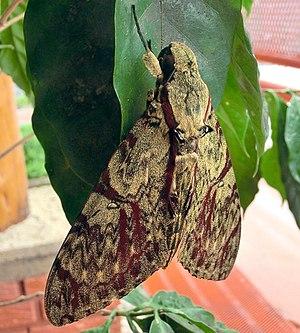
Amphimoea walkeri est une espèce de lépidoptères de la famille des Sphingidae, de la sous-famille des Sphinginae et de la tribu des Sphingini. Elle est la seule représentante du genre monotypique Amphimoea.